Death of Tina Watson

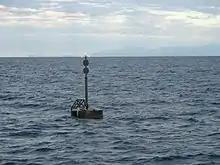
A buoy marks the site of the SS "Yongala"

At around 10:30 am on 22 October, during an excursion from the dive boat "Spoilsport" to the site of "Yongala", Tina lost consciousness and sank to the bottom, below the water's surface within two minutes of beginning the dive. Watson claimed the currents were stronger than they expected and that he responded to a signal from Tina to return to the dive rope, where he noted a look of worry on her face before she accidentally knocked his mask and air regulator loose. When Watson recovered his sight, Tina was sinking too quickly for him to retrieve her and he quickly surfaced to get help. He also stated that an ear problem prevented him from diving deeper to help her and that there was nothing in his training as a rescue diver "about how to get somebody" in trouble to the surface.